Jolly Widows

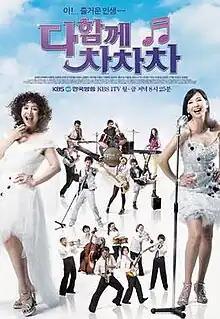

Jolly Widows is a South Korean romance musical drama starring Shim Hye-jin, Lee Jong-soo, Park Hae-mi, Lee Chung-ah, Park Han-byul and Jo An. It aired on KBS1 from June 29, 2009, to January 30, 2010, on Mondays to Saturday at 20:25 for 156 episodes.